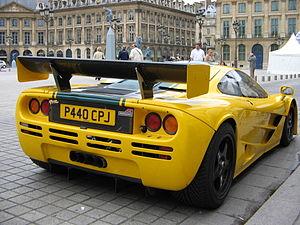
La McLaren F1 est une automobile conçue et produite par McLaren Cars, une filiale britannique McLaren Technology Group qui, entre autres, possède l'écurie de Formule 1 McLaren Racing. La voiture accueille un moteur BMW d'architecture V12 à 60° de 6,1 litres de cylindrée développant une puissance de 627 ch. La McLaren F1 a été conçue pour être « the finest drivers’ car ever built, or ever likely to be built » par une équipe d'une trentaine d'ingénieurs dirigée par Gordon Murray.